John Reardon

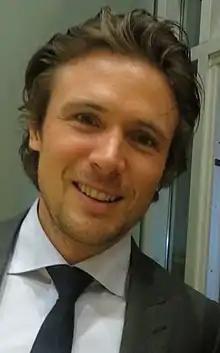
Reardon at the 2013 Leo Awards

John Henry Reardon (born July 30, 1975) is a Canadian actor. Prior to 2015, Reardon starred as Blake Laviolette on the CBC Television series "Arctic Air" and had a recurring role as Greg Cameron on the Showcase series "Continuum". As of 2019, Reardon stars as Detective Charlie Hudson on the Canadian television series "Hudson & Rex".